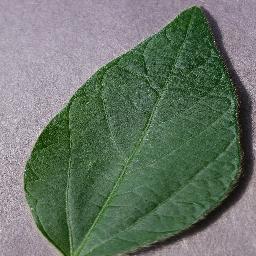
Label: Soybean___healthy